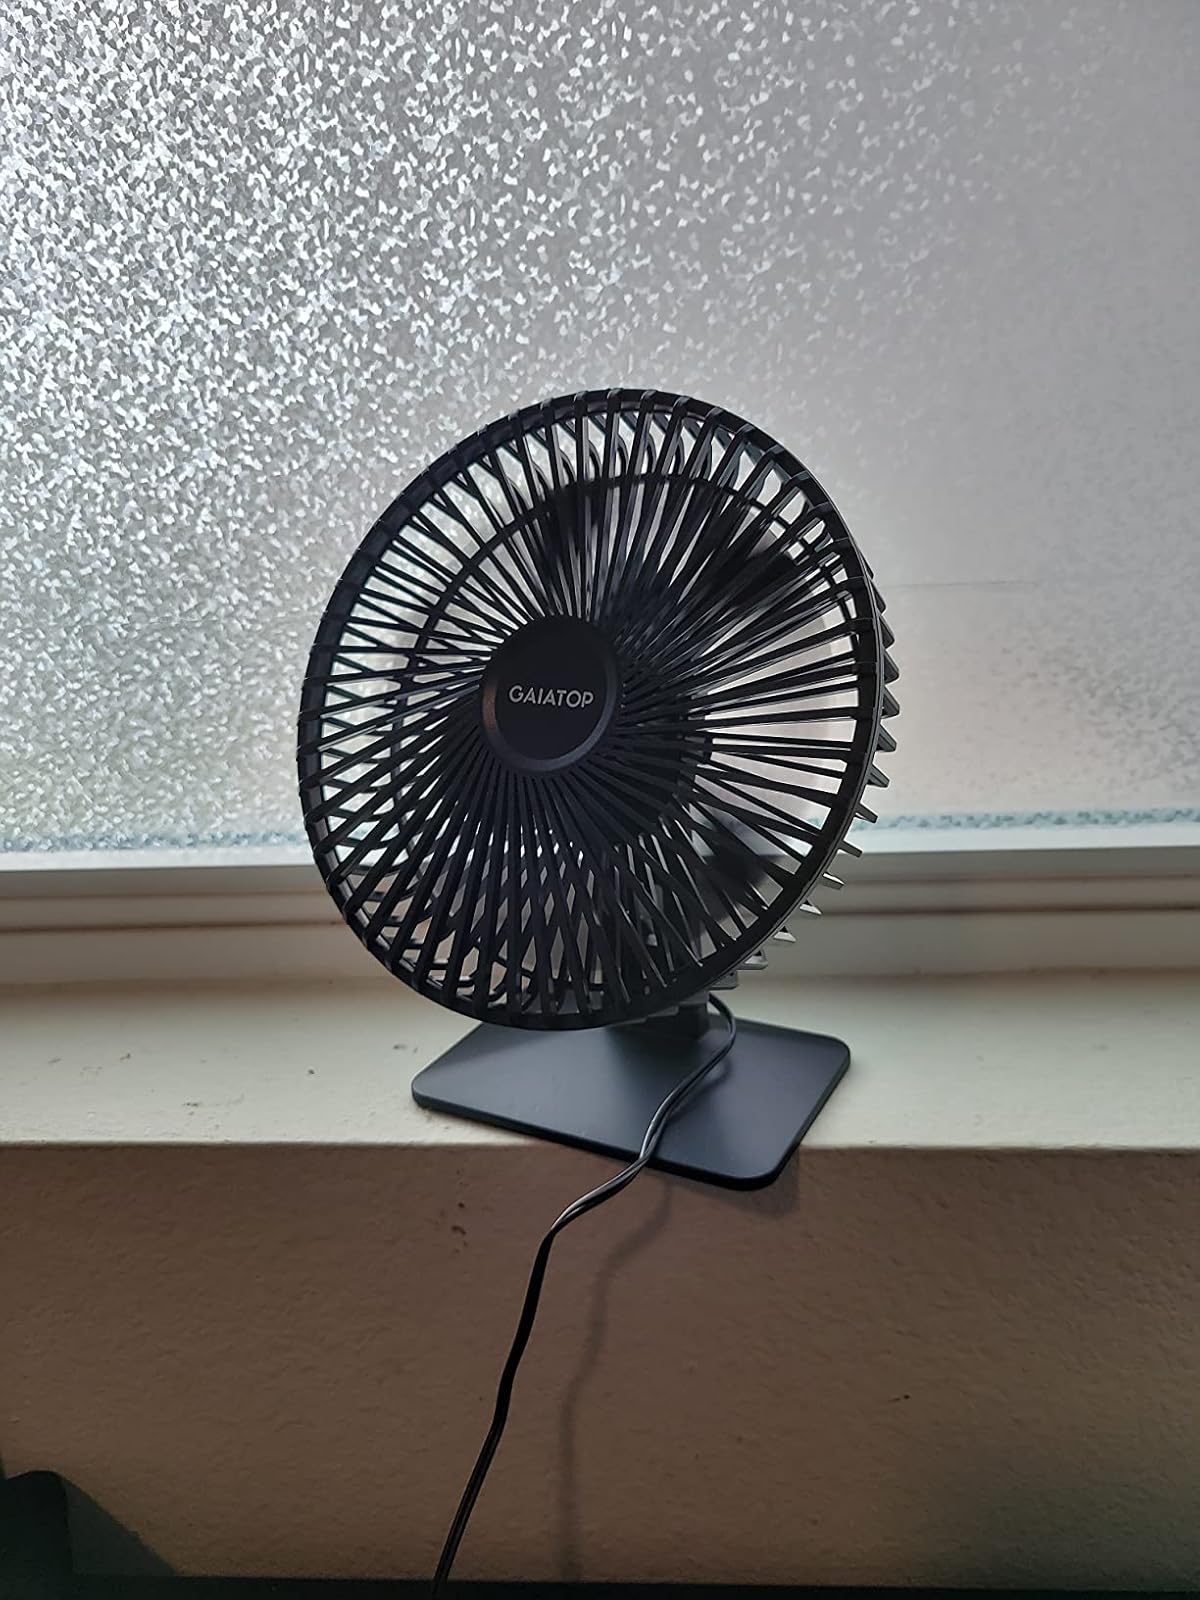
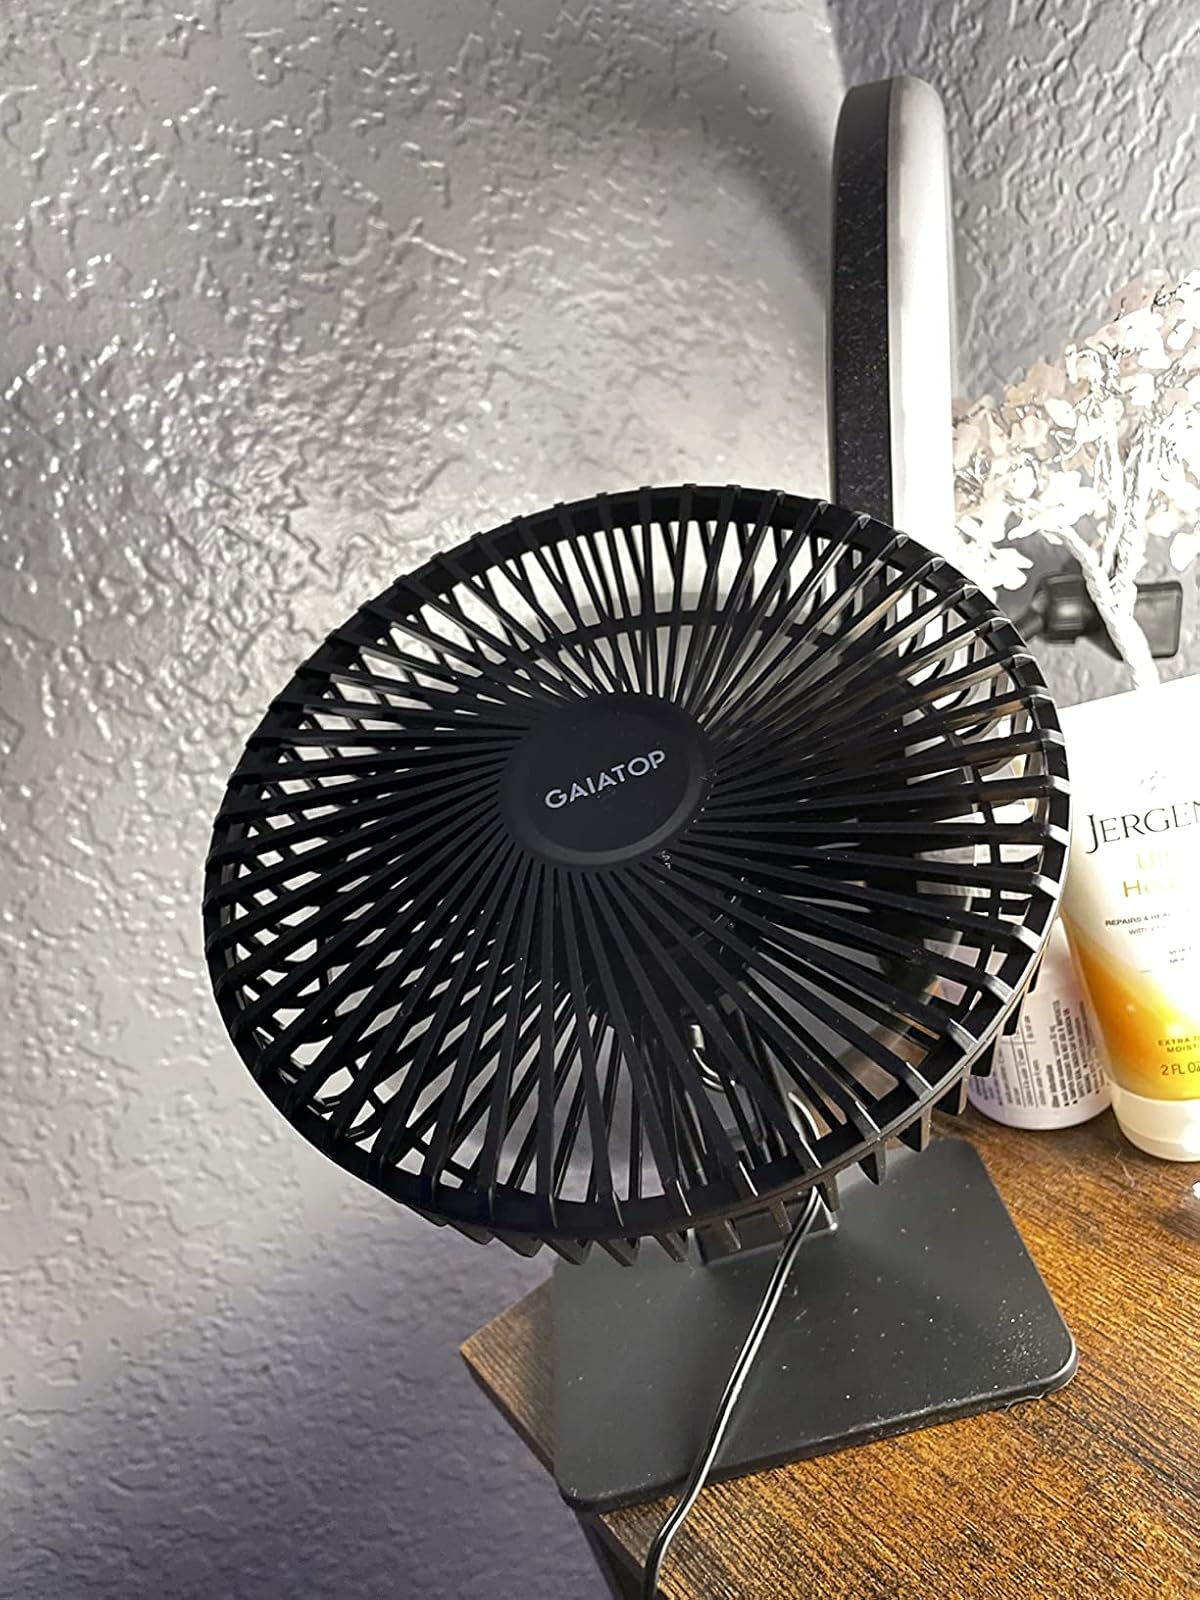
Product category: fan
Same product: yes